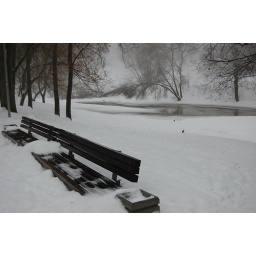
a snow buried parkbench with the river and a couple ducks in the background